Tarzan Finds a Son!

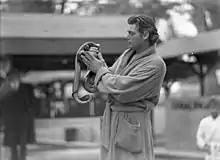
Johnny Weissmuller with snake during the filming of "Tarzan Finds a Son!"

The three-year gap between this and the previous Tarzan film was because MGM had originally let the film rights elapse after "Tarzan Escapes." Independent producer Sol Lesser obtained the rights to make five Tarzan movies, but the first of these, "Tarzan's Revenge", proved to be a flop. The producers believed that audiences were unwilling to accept Glenn Morris in the role made famous by Johnny Weissmuller. (Lesser had been unable to obtain Weissmuller's services as he remained under contract at MGM.) MGM realized that Weissmuller had continuing attraction as Tarzan and bought out Lesser's interest in the next three films; they restarted their series.